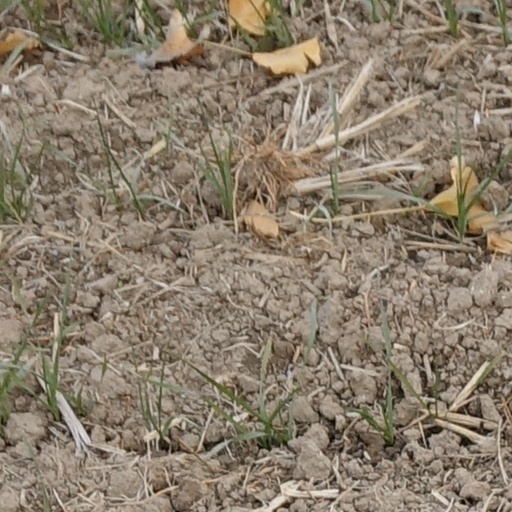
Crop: wheat